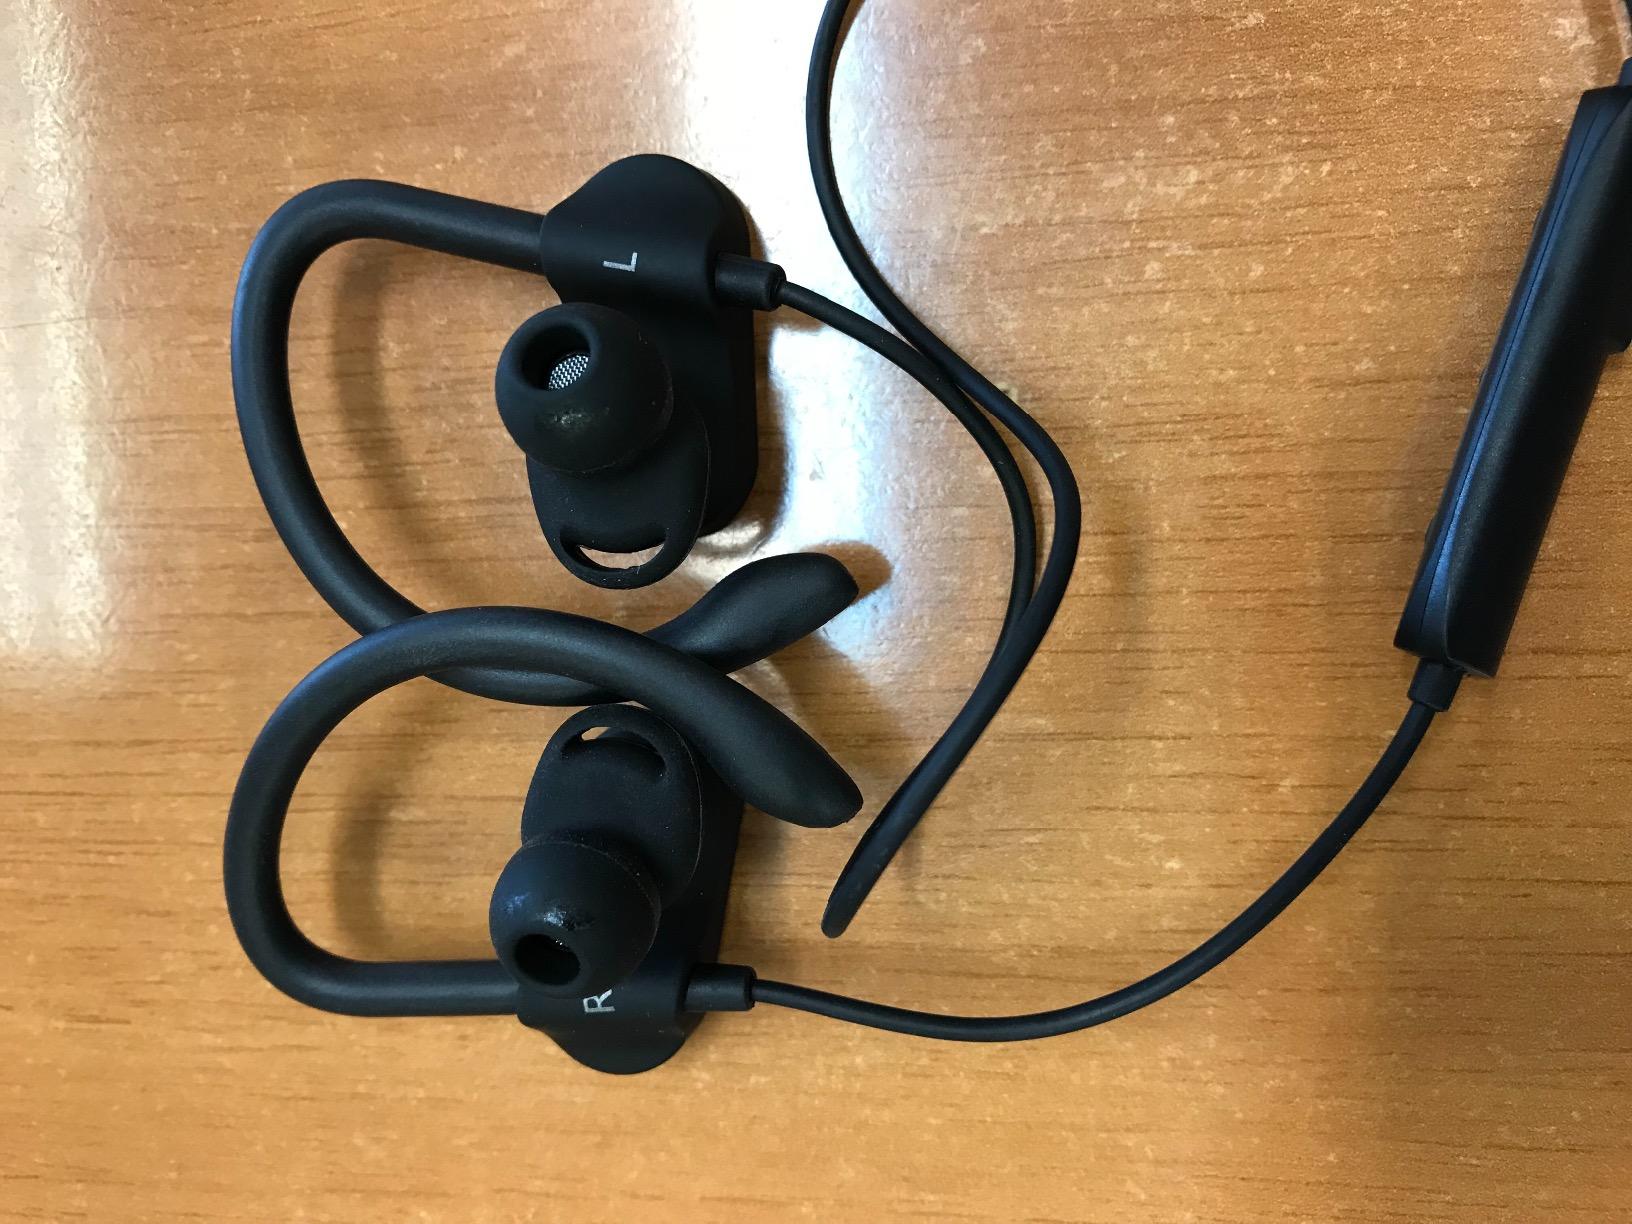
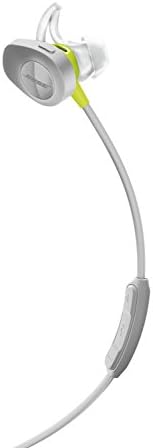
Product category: headphones
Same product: no